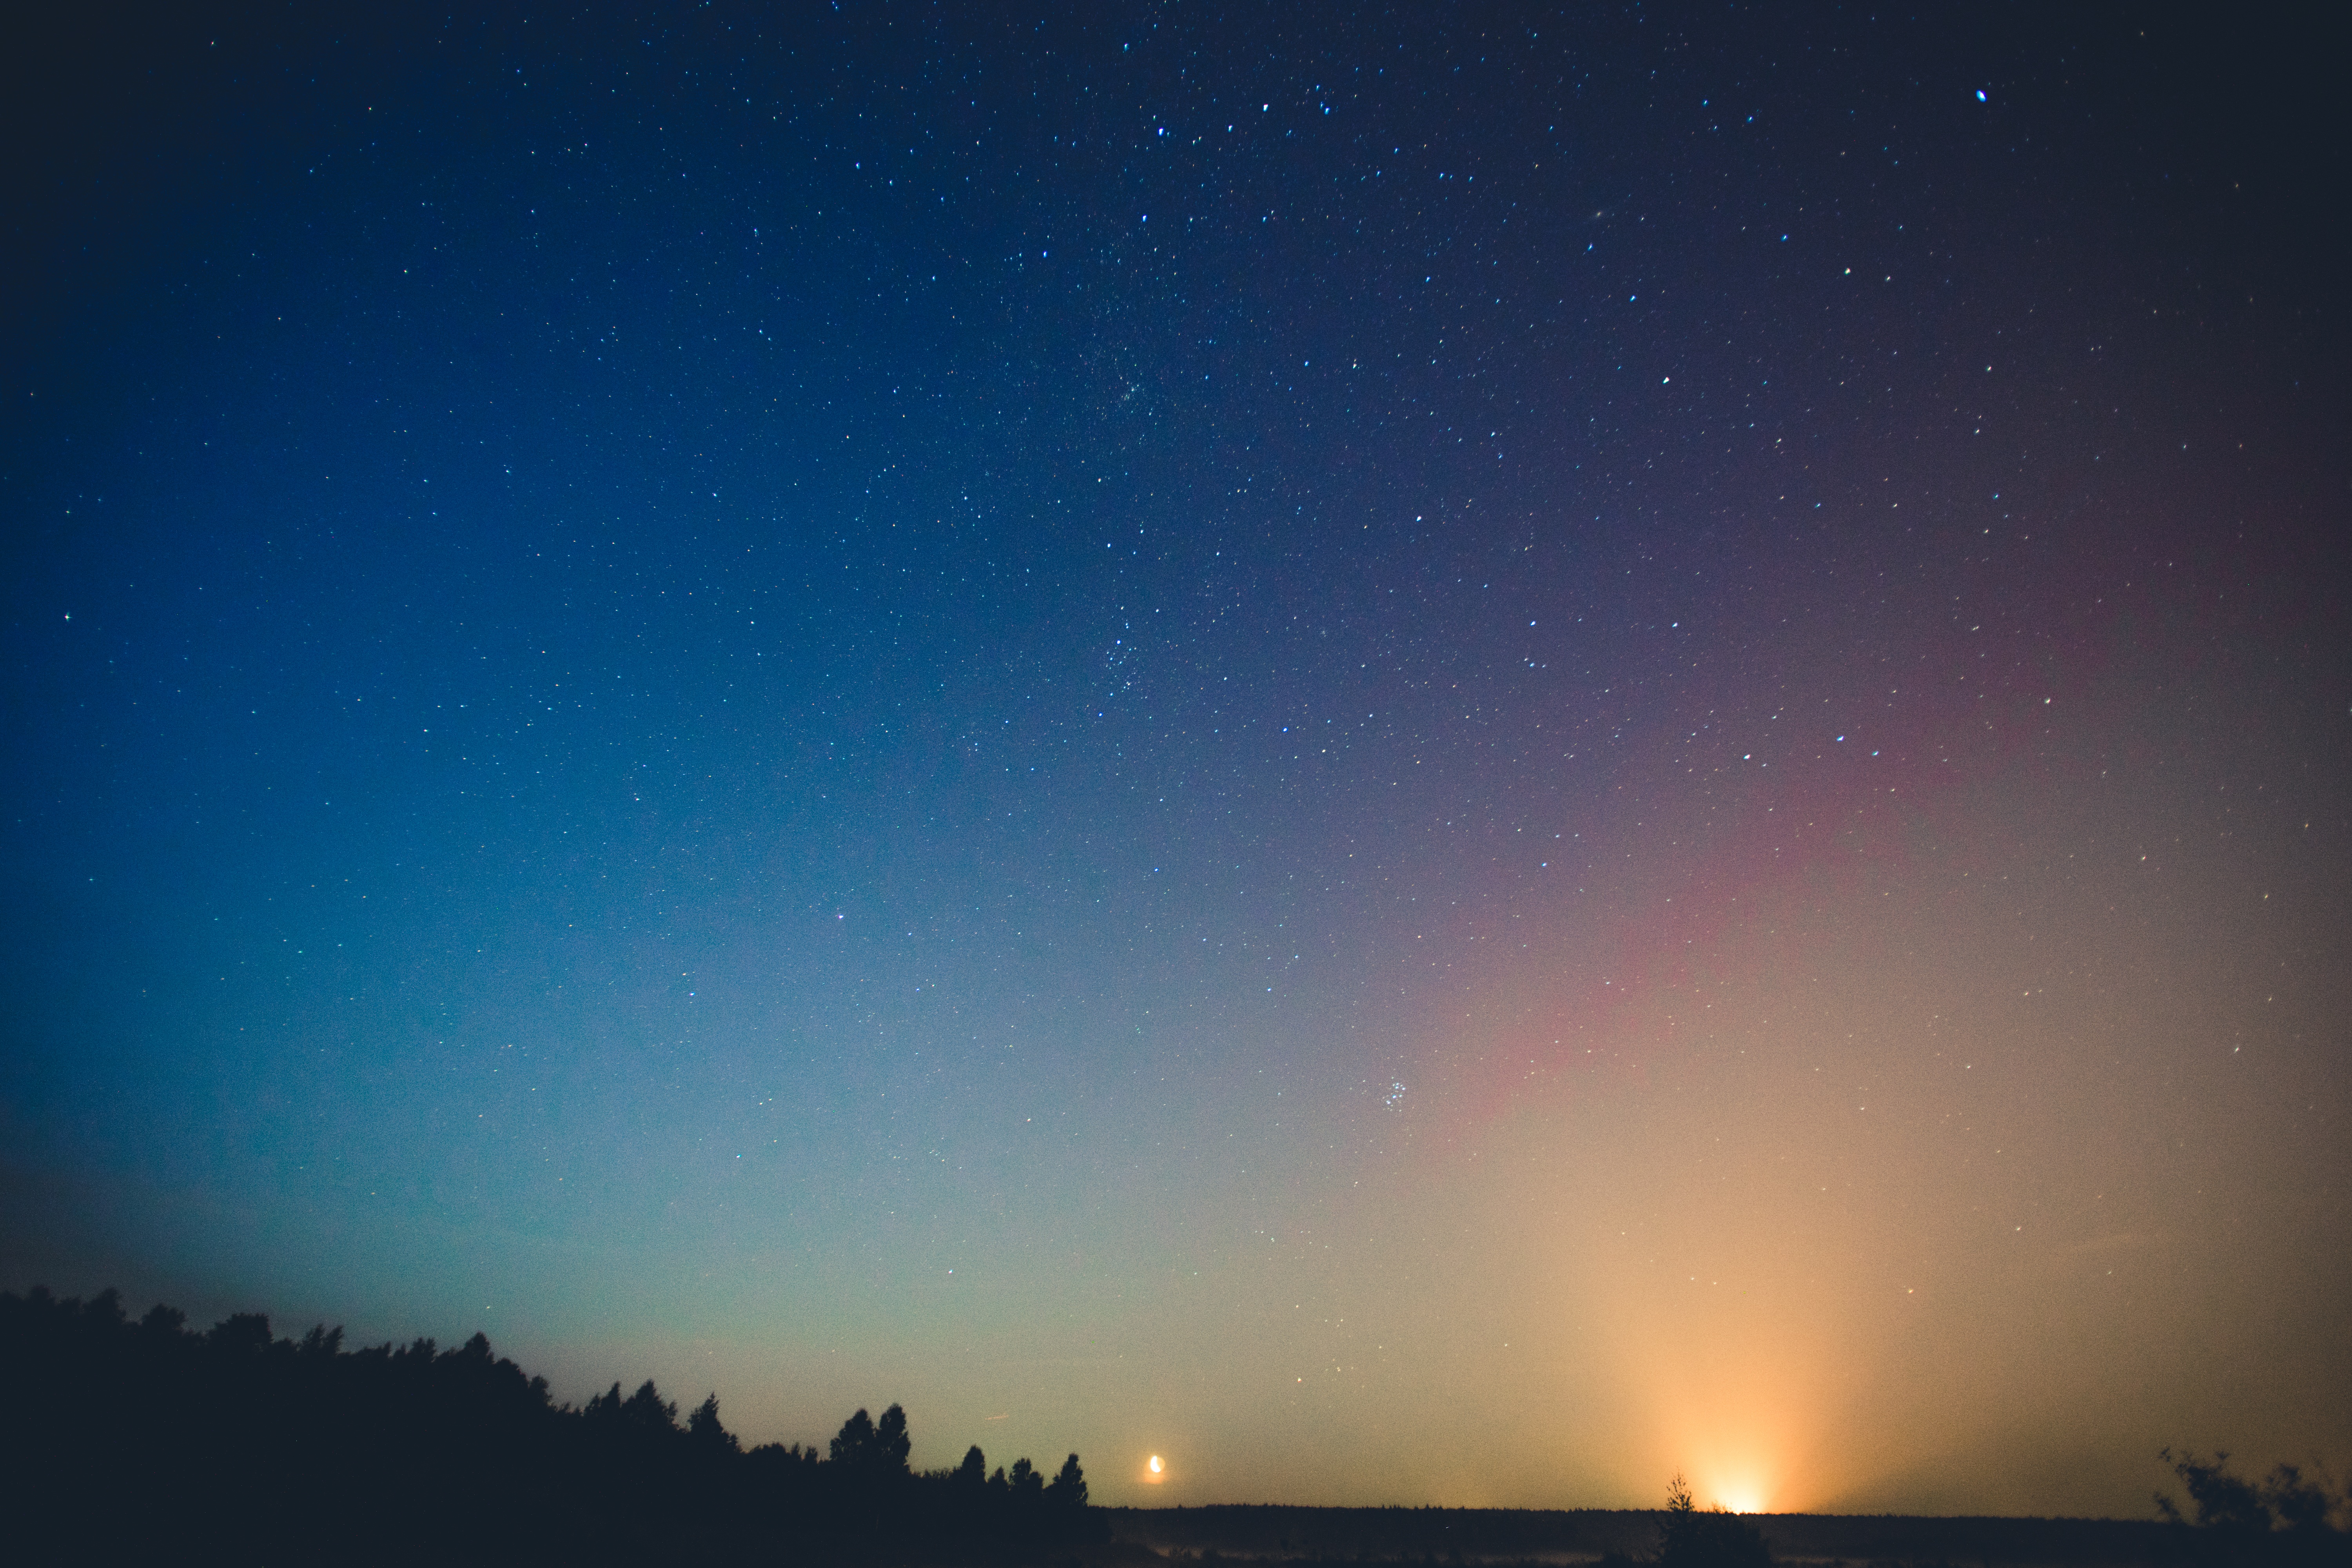
sky, night, star, atmosphere, aurora, astronomy, astronomical object